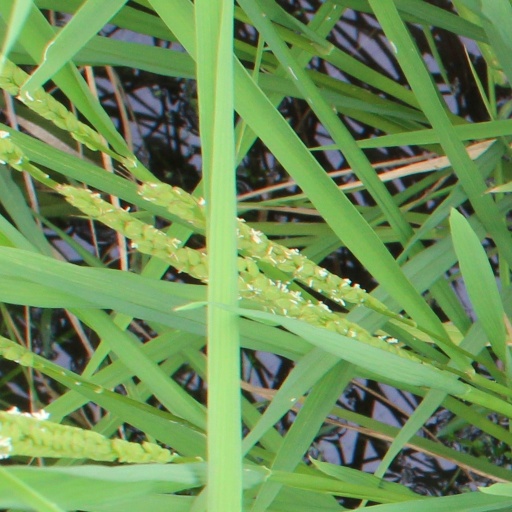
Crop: rice